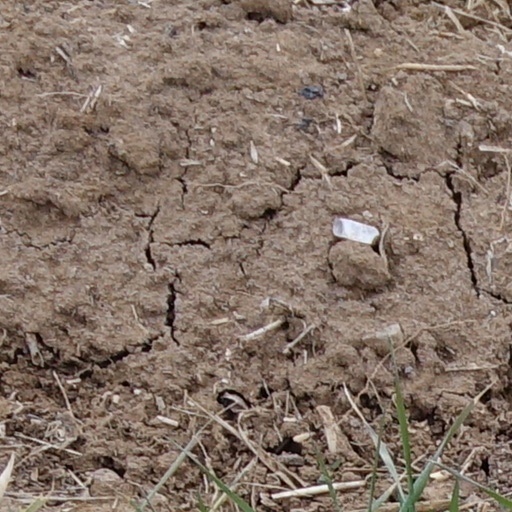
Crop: wheat